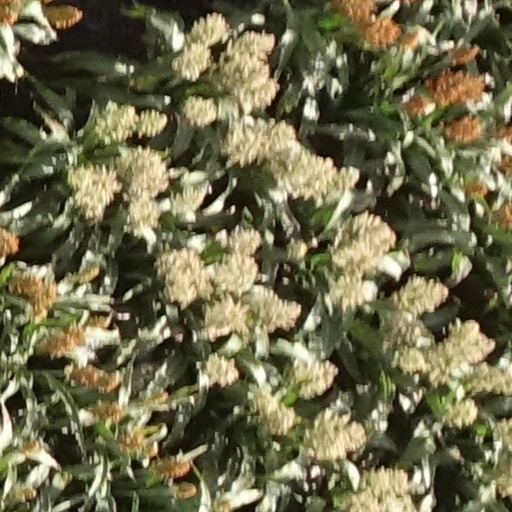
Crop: sorghum